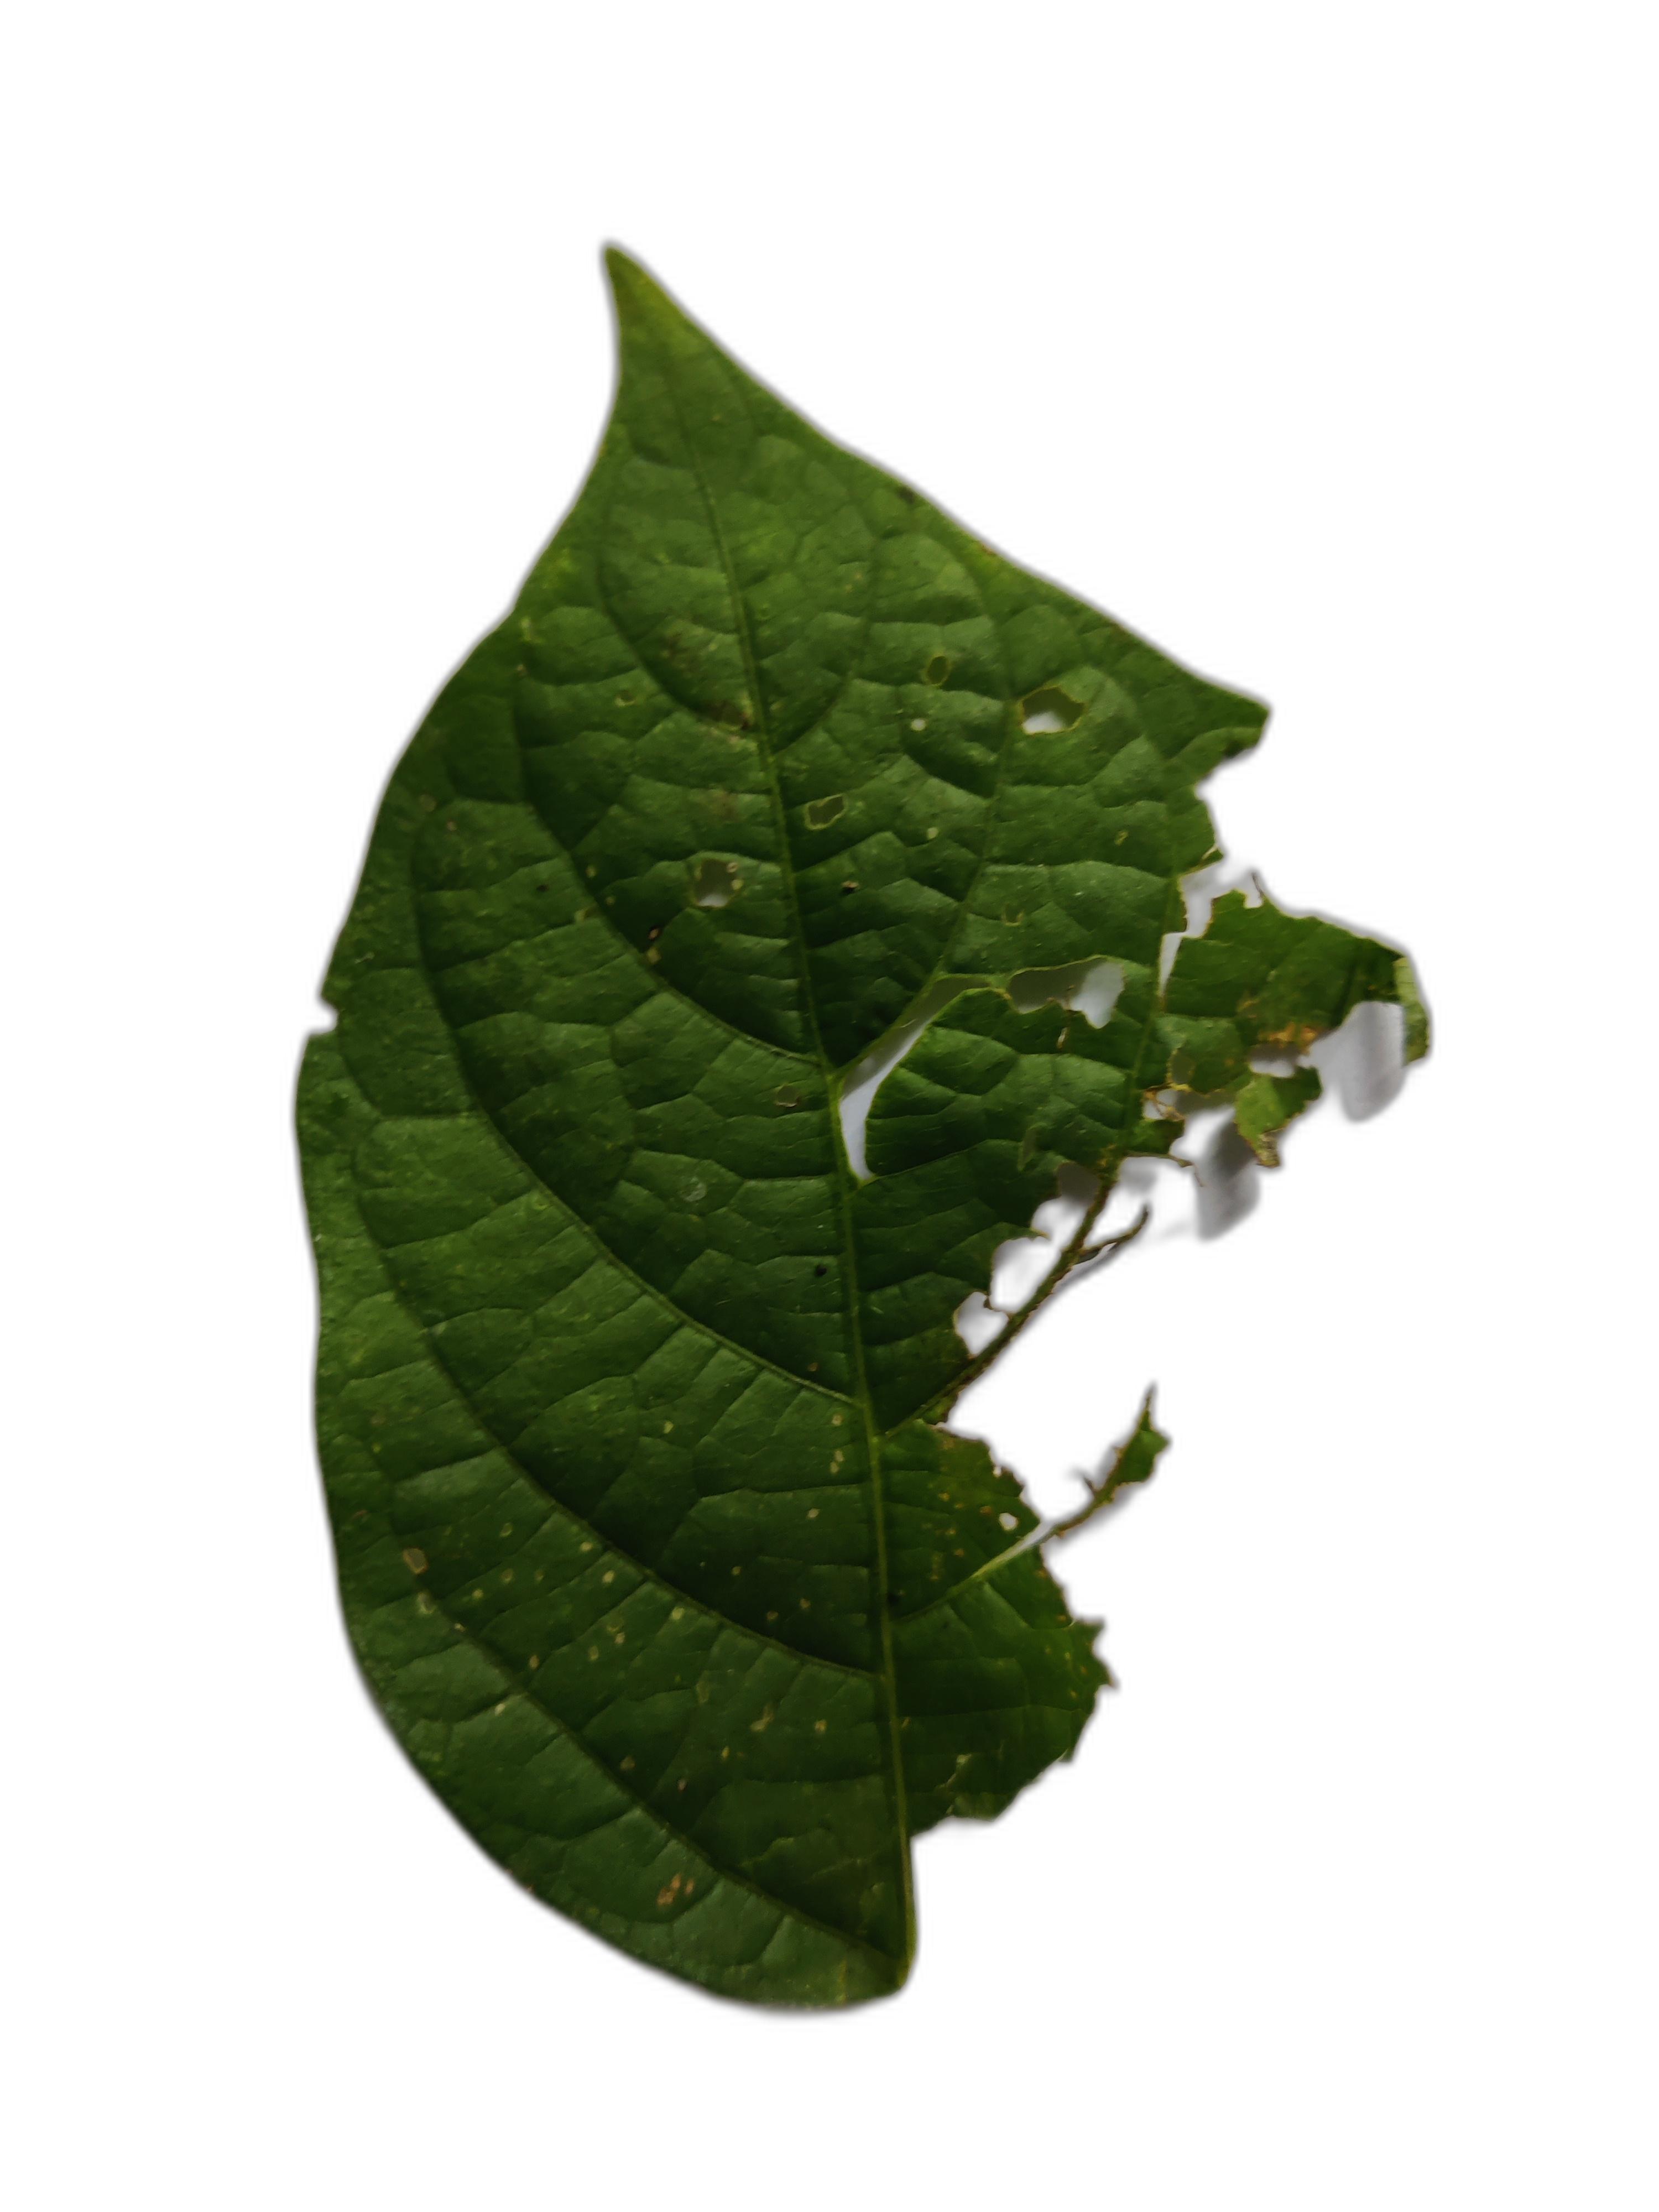
Label: Cercospora leaf spot